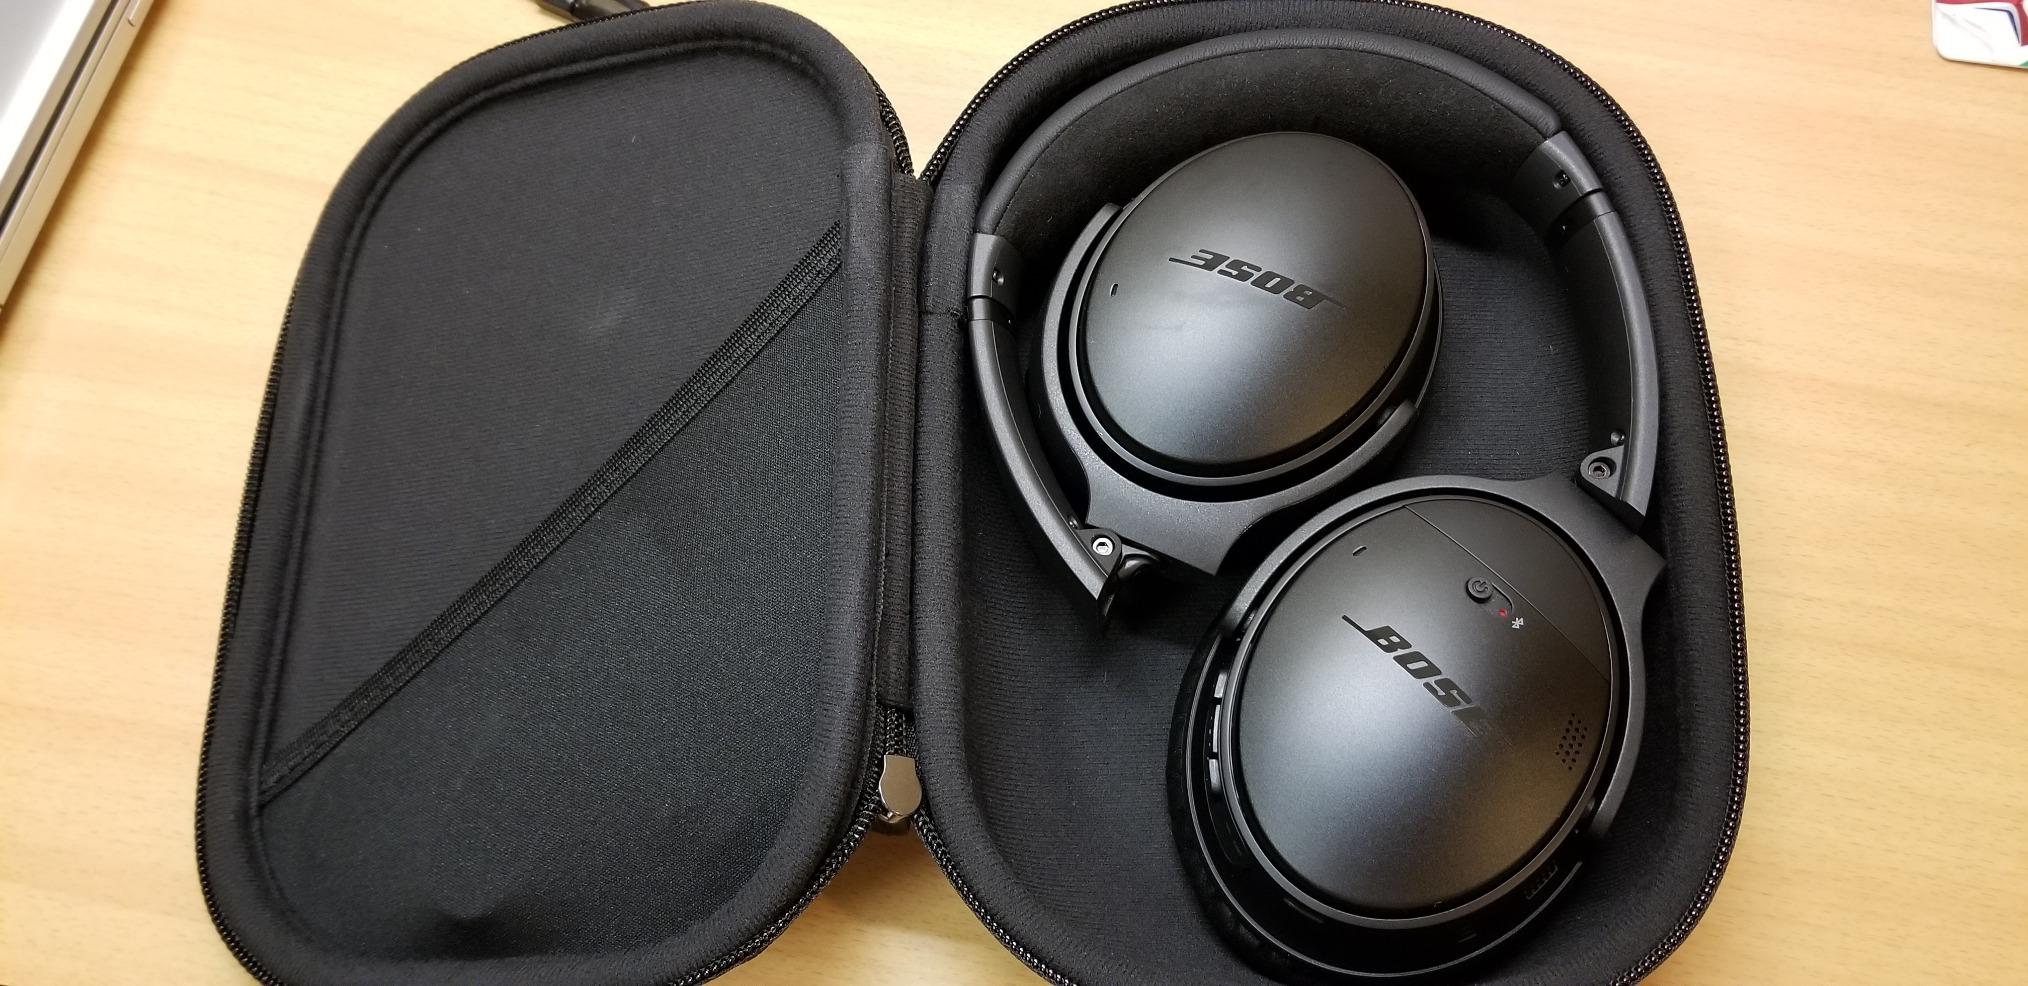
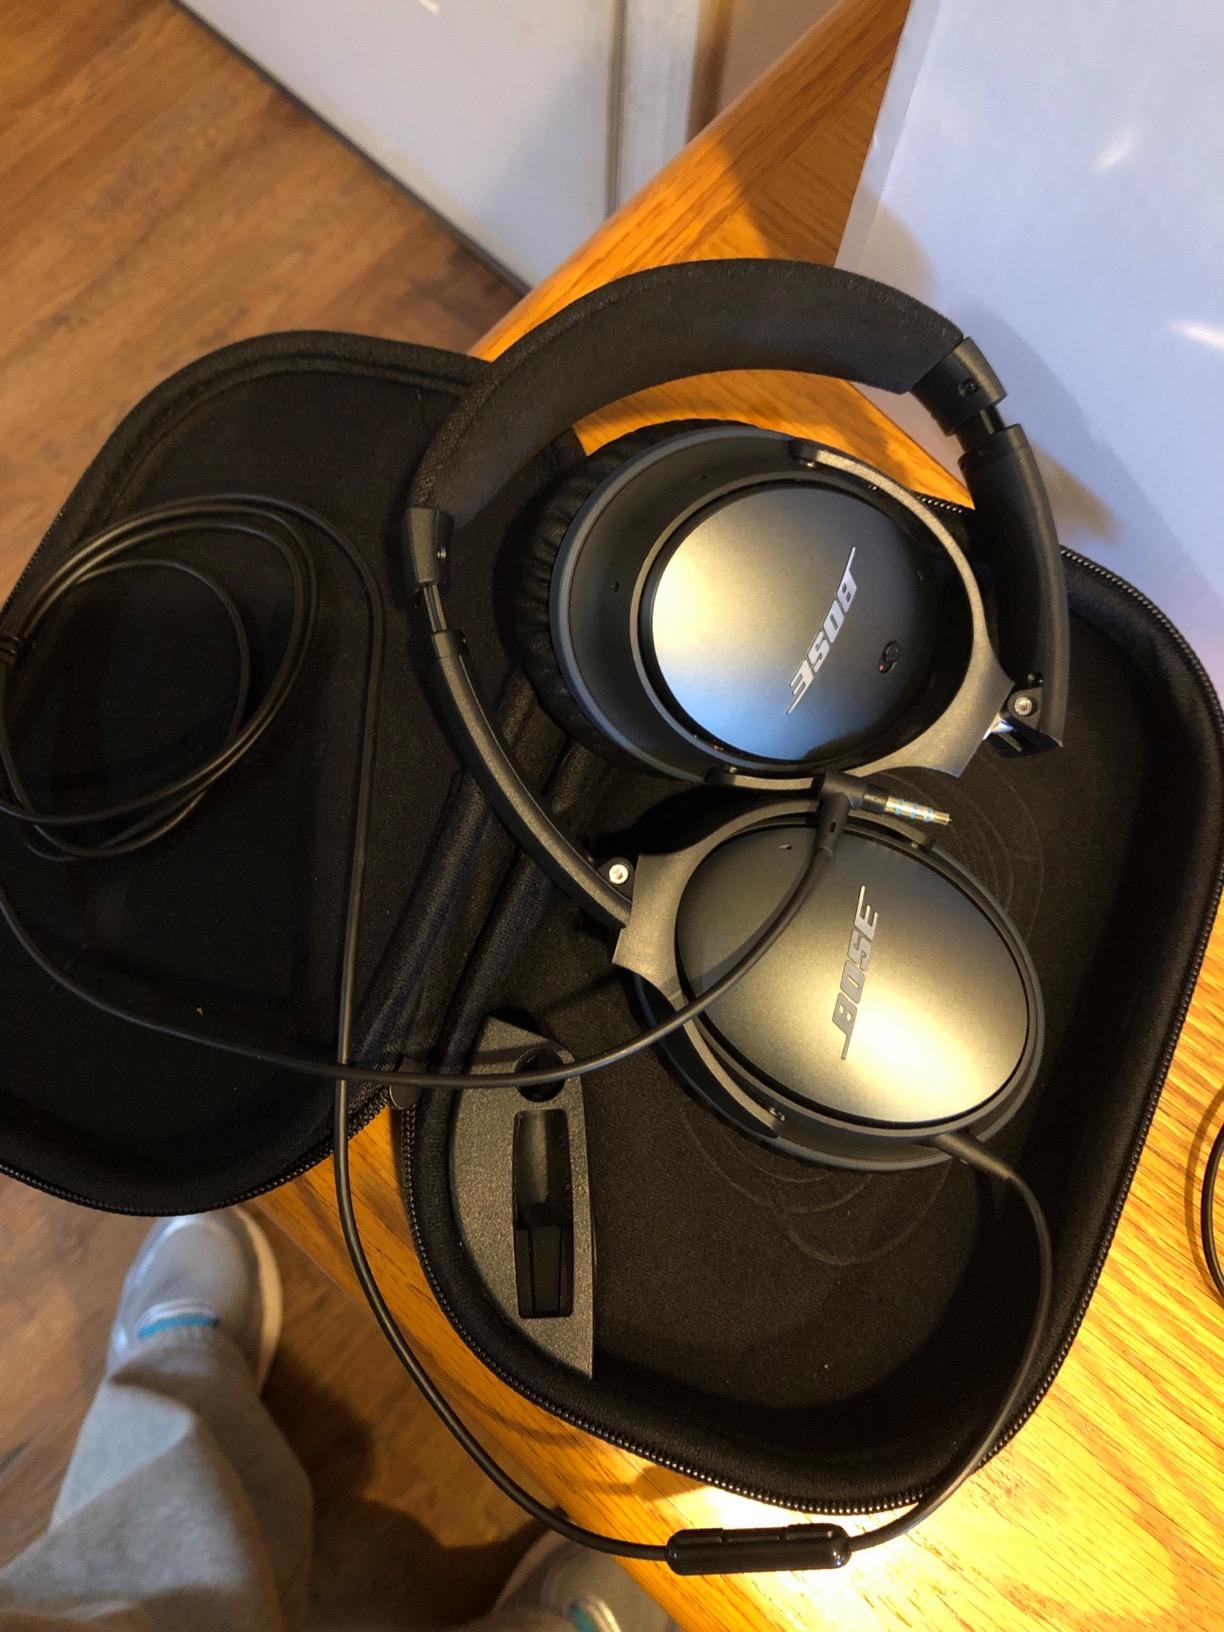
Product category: headphones
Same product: no